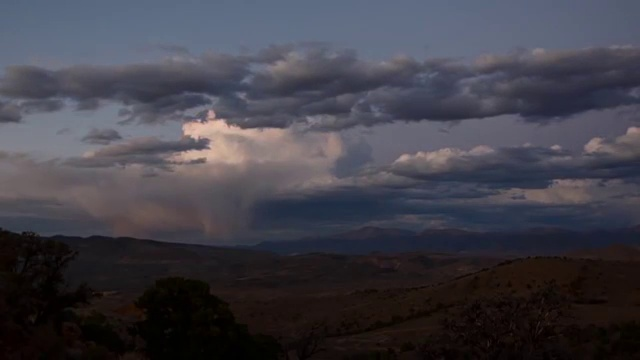
Fire: no
Smoke: no